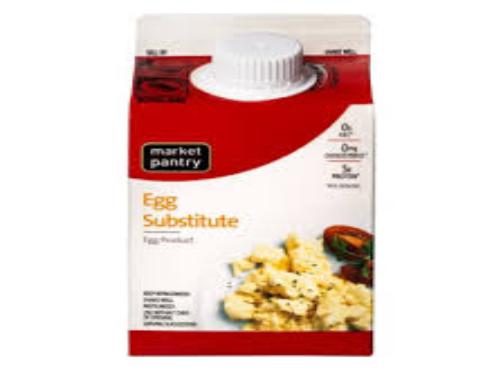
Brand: Market Pantry
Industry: Food